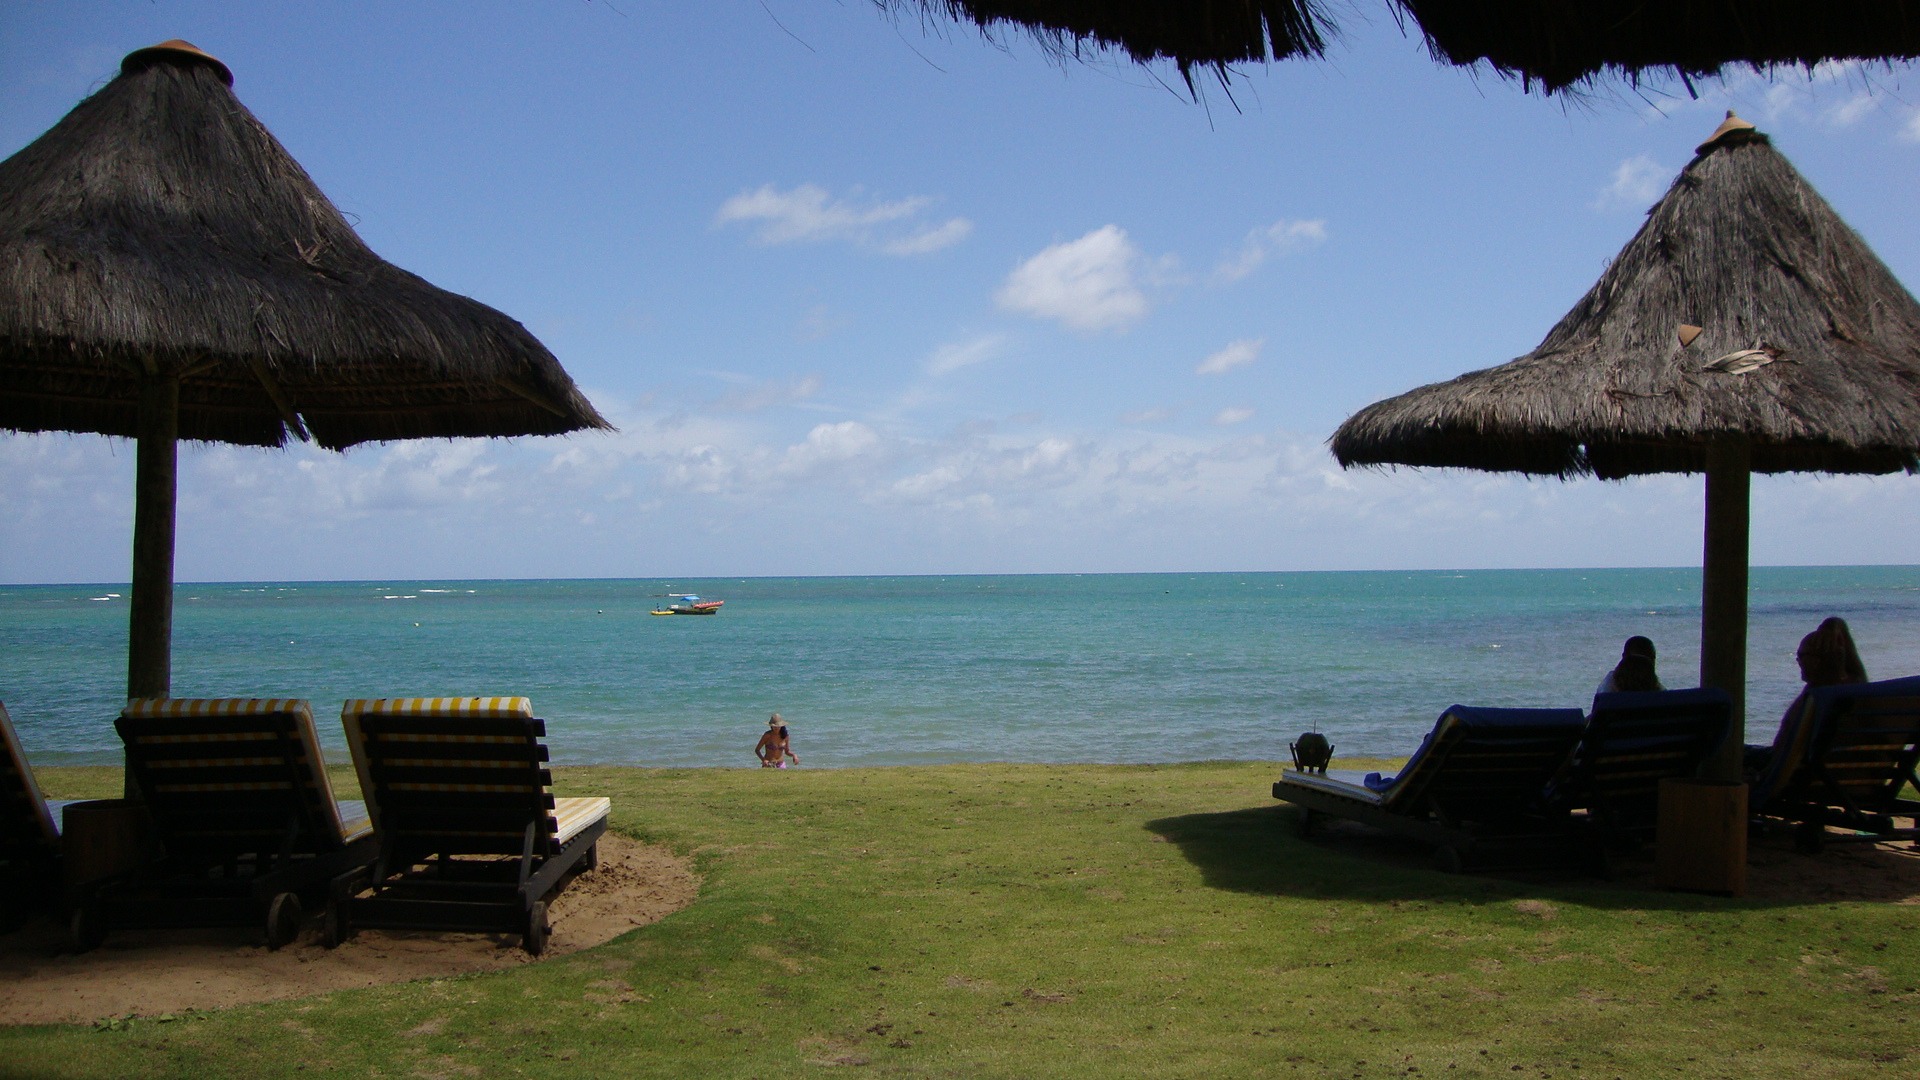
beach, sea, coast, ocean, vacation, hut, bay, island, mar, beira mar